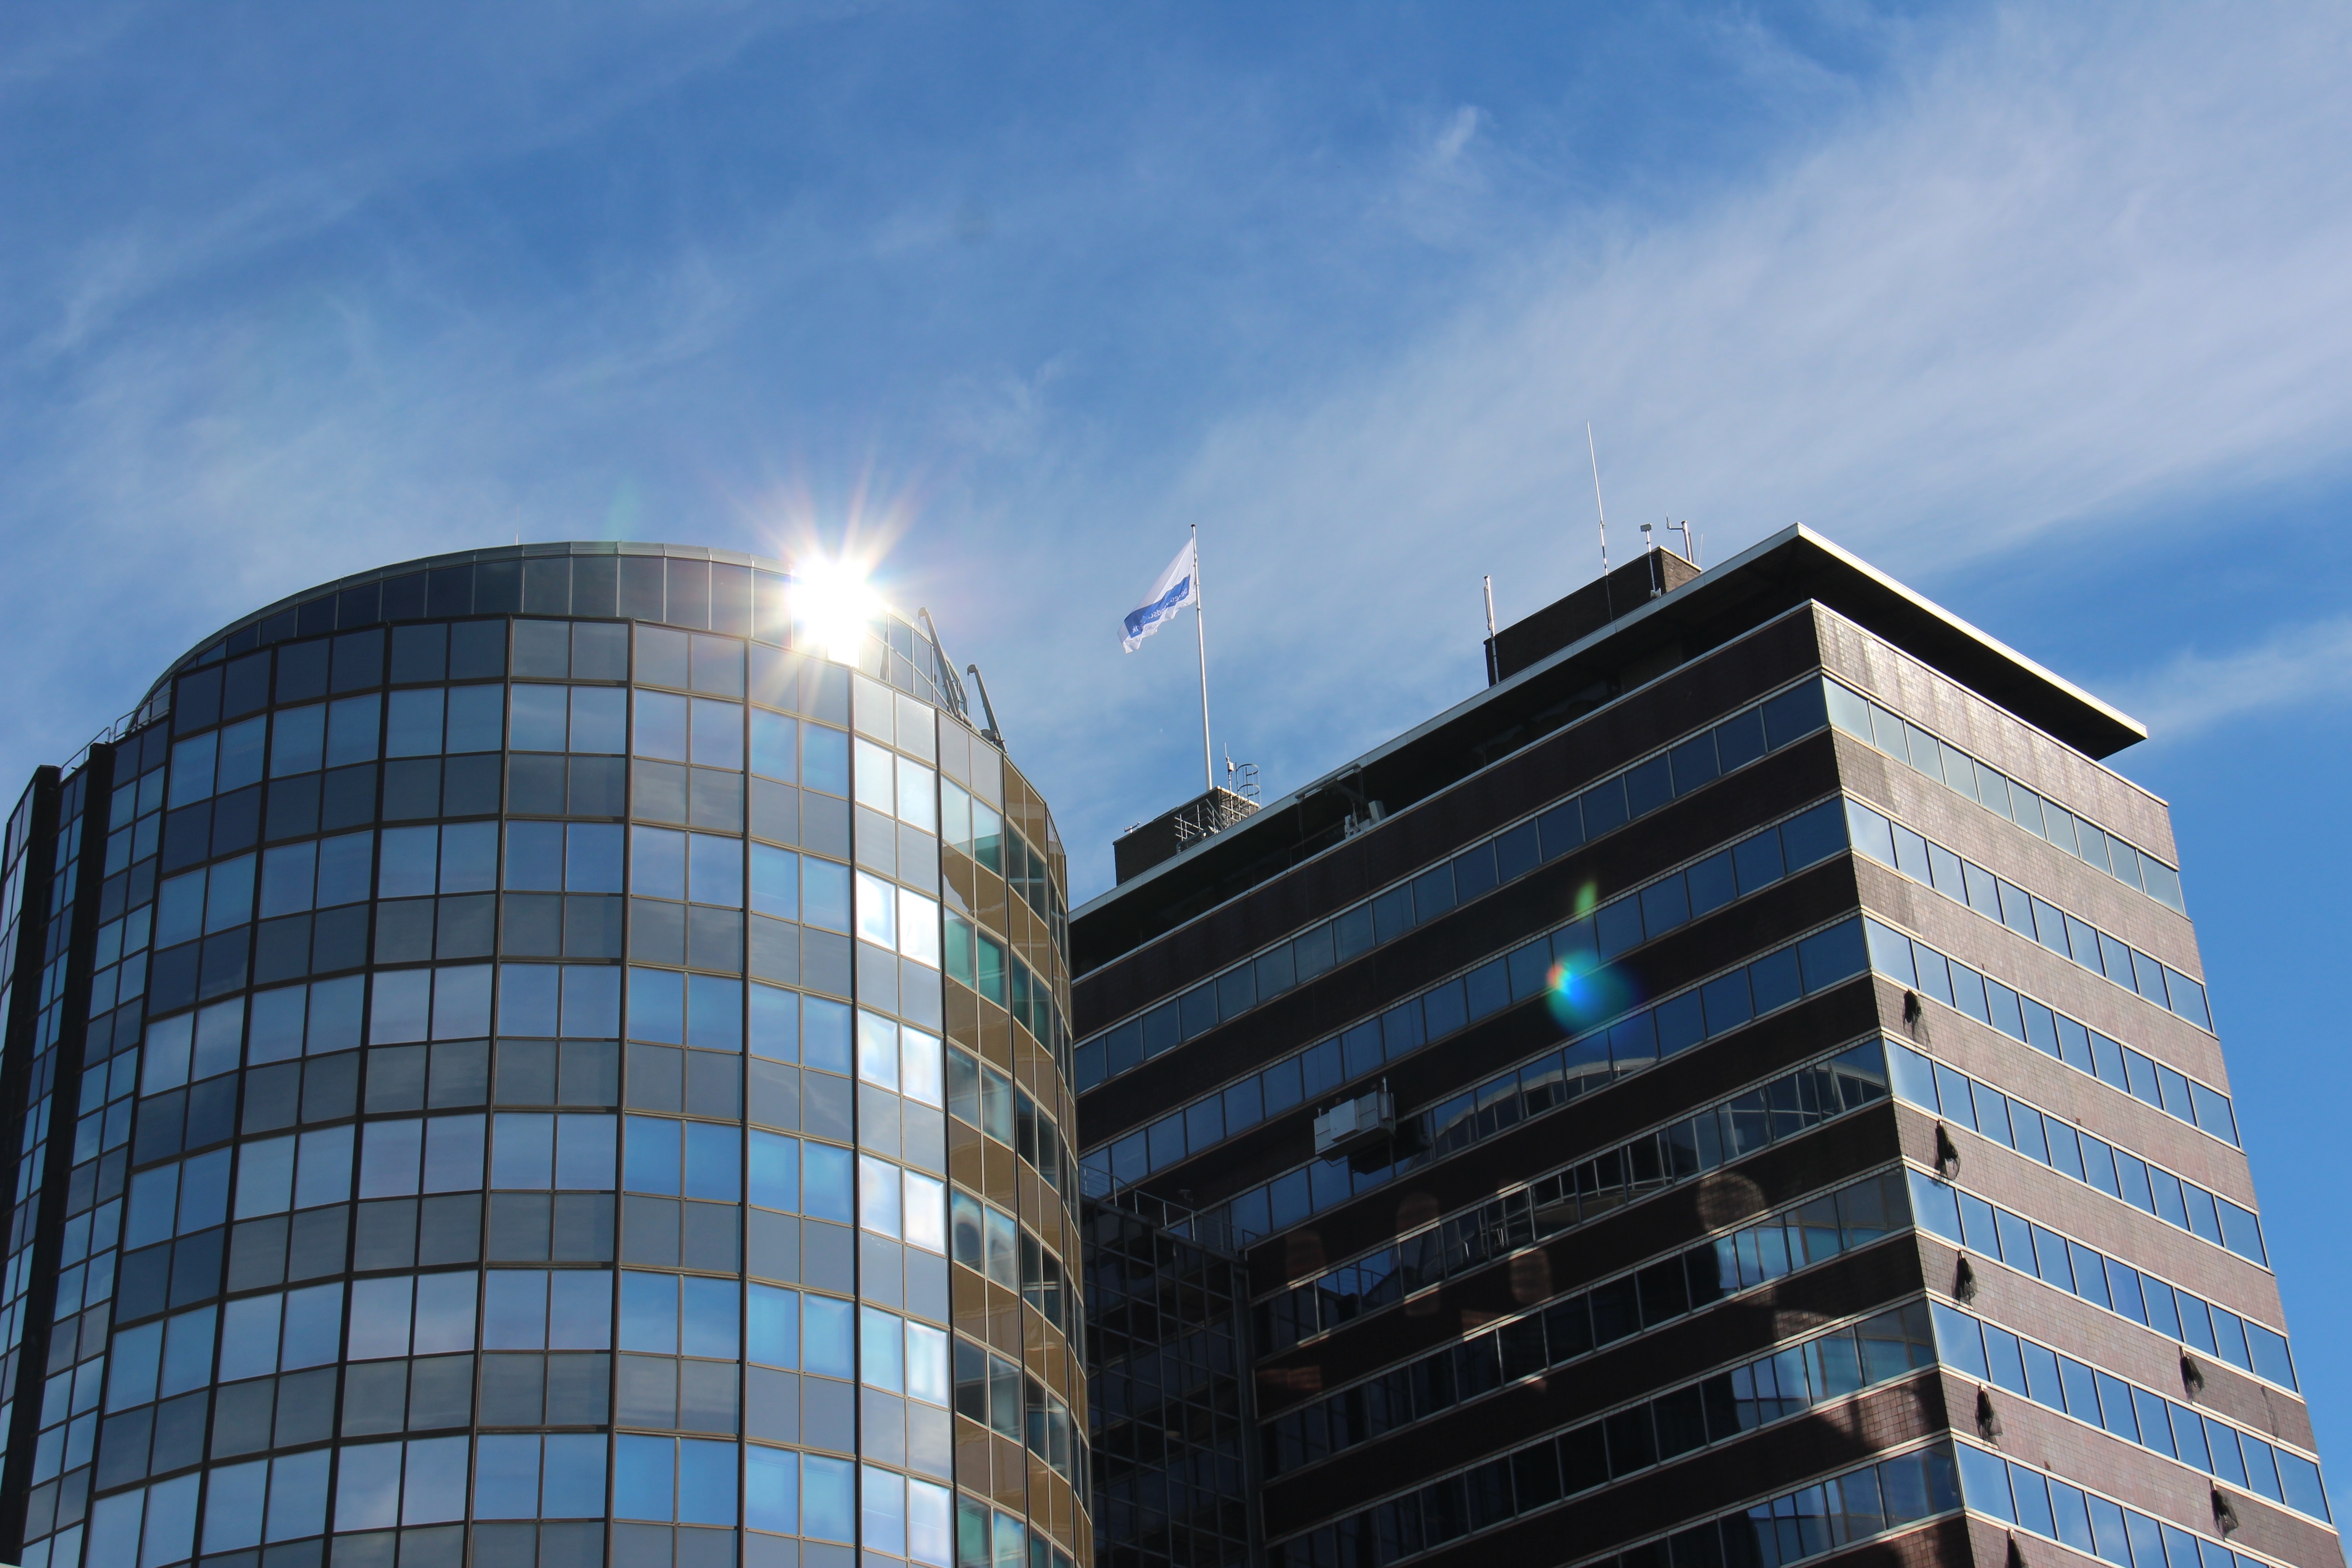
architecture, skyline, building, city, skyscraper, cityscape, downtown, reflection, tower, landmark, facade, blue, tower block, headquarters, metropolis, urban area, human settlement, metropolitan area